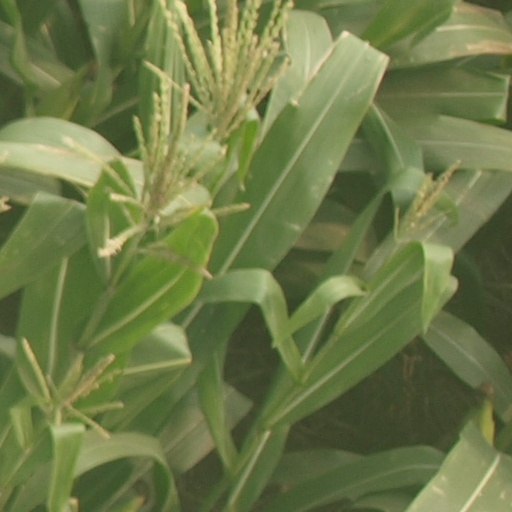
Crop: maize; corn